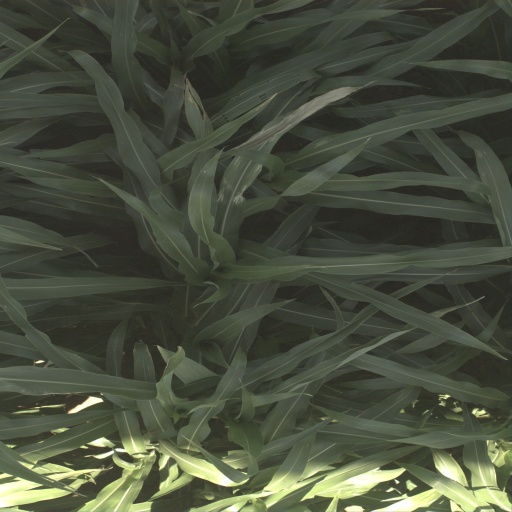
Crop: sorghum